Granville Sharp

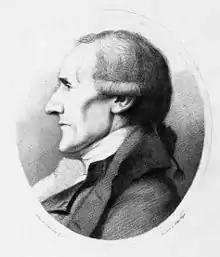
Granville Sharp

Granville Sharp (10 November 1735 – 6 July 1813) was an English scholar, philanthropist and one of the first campaigners for the abolition of the slave trade in Britain. Born in Durham, he initially worked as a civil servant in the Board of Ordnance. His involvement in abolitionism began in 1767 when he defended a severely injured slave from Barbados in a legal case against his master. Increasingly devoted to the cause, he continually sought test cases against the legal justifications for slavery, and in 1769 he published the first tract in England that explicitly attacked the concept of slavery.